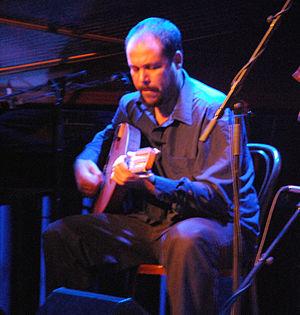
Amos Hoffman est un guitariste et oudiste israélien. Il a joué avec le contrebassiste Avishai Cohen sur de nombreux albums notamment Adama paru en 1998.